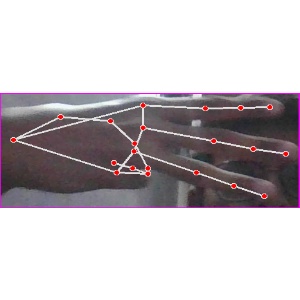
अक्षर: भ